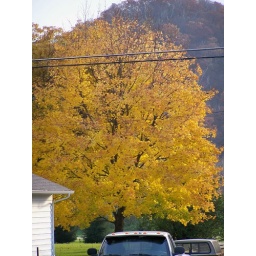
This tree is across the street from my house. I am impressed by the magnificent color.